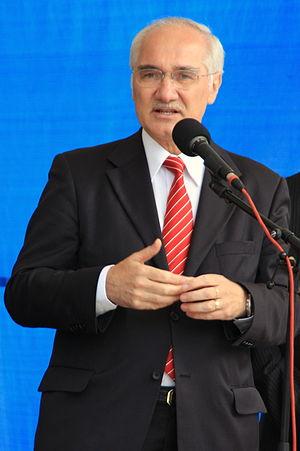
Cet article présente la liste des députés européens de Slovaquie pour la période 2009-2014, élus lors des élections européennes de 2009 en Slovaquie.